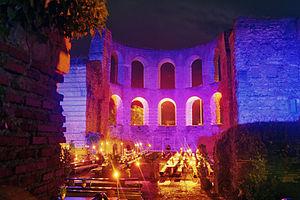
Les thermes impériaux de Trèves sont les vestiges de bains publics romains, ruines impressionnantes encore visibles aujourd'hui. Il semble que les thermes n'aient jamais été mis en service. Comme les autres monuments romains de Trèves, ils sont classés au patrimoine mondial de l'UNESCO.